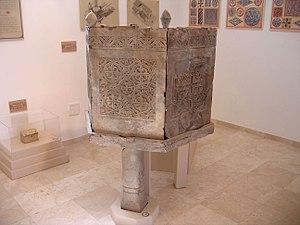
Ambon d'église paléochrétienne, Musée du Bon Samaritain